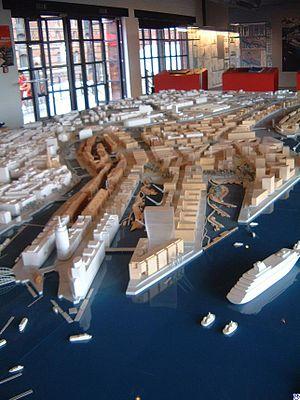
HafenCity est un projet de réaménagement d’une ancienne partie du port de Hambourg, situé à proximité immédiate du centre-ville. La mise en œuvre du projet passe par la réhabilitation de 155 hectares situés au bord de l'eau, principalement des anciens hangars ou entrepôts. Le fer de lance du projet a été la construction d'un grand auditorium, la philharmonie de l'Elbe, inauguré en 2017. La ville de Hambourg y a également fait établir d'autres équipements culturels et de loisir, comme l'Internationales Maritimes Museum Hamburg.